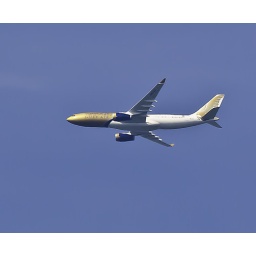
sitting on a log holding the dog when this came over....heavily processed in lightroom